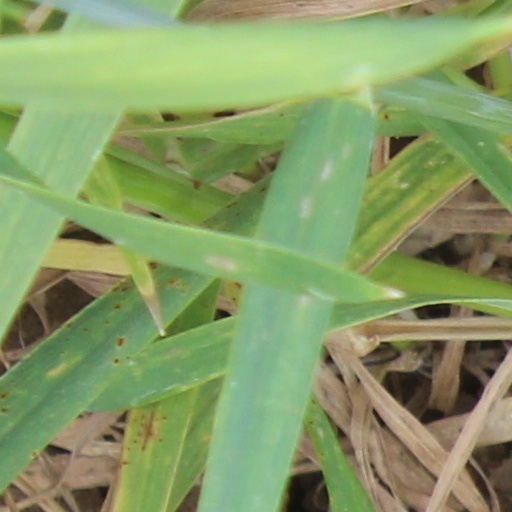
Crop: wheat